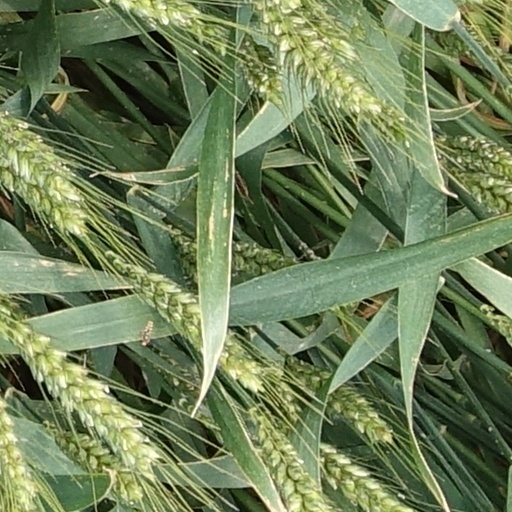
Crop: wheat